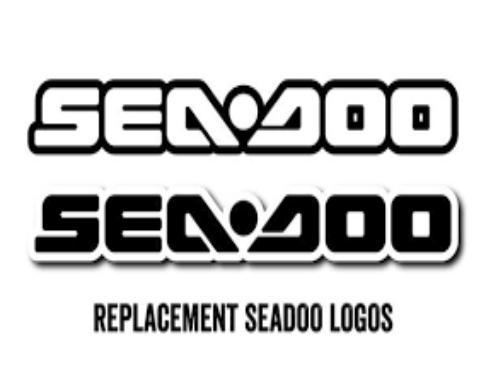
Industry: Sports